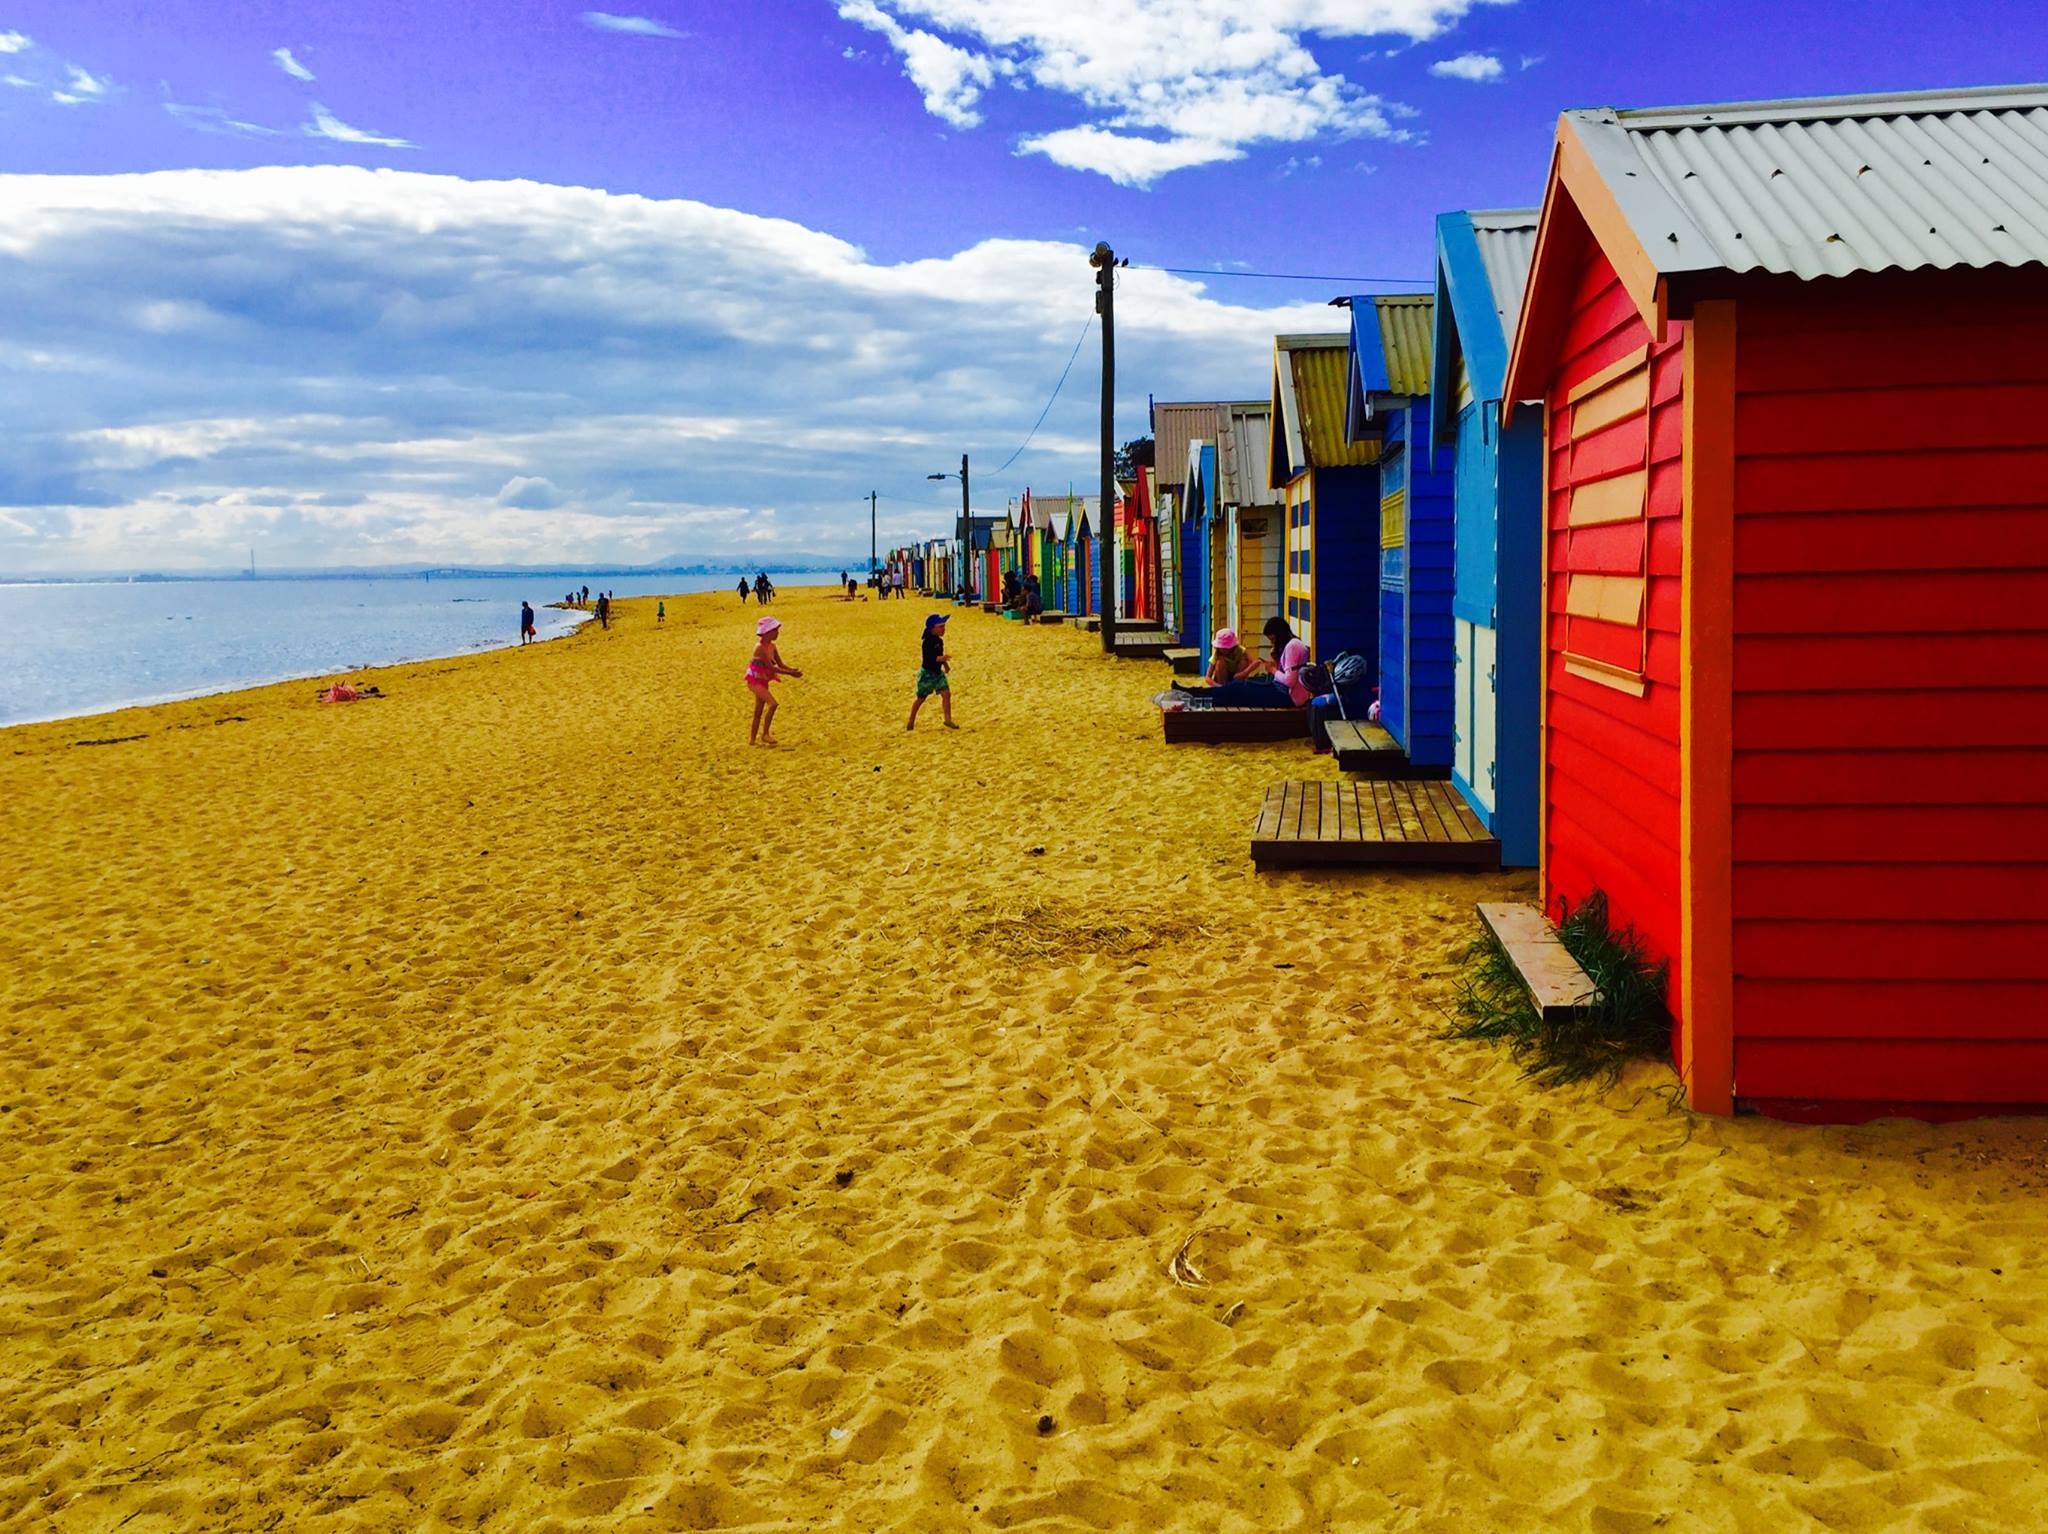
beach, yellow, agriculture